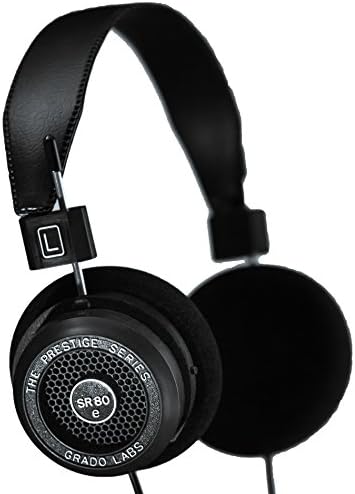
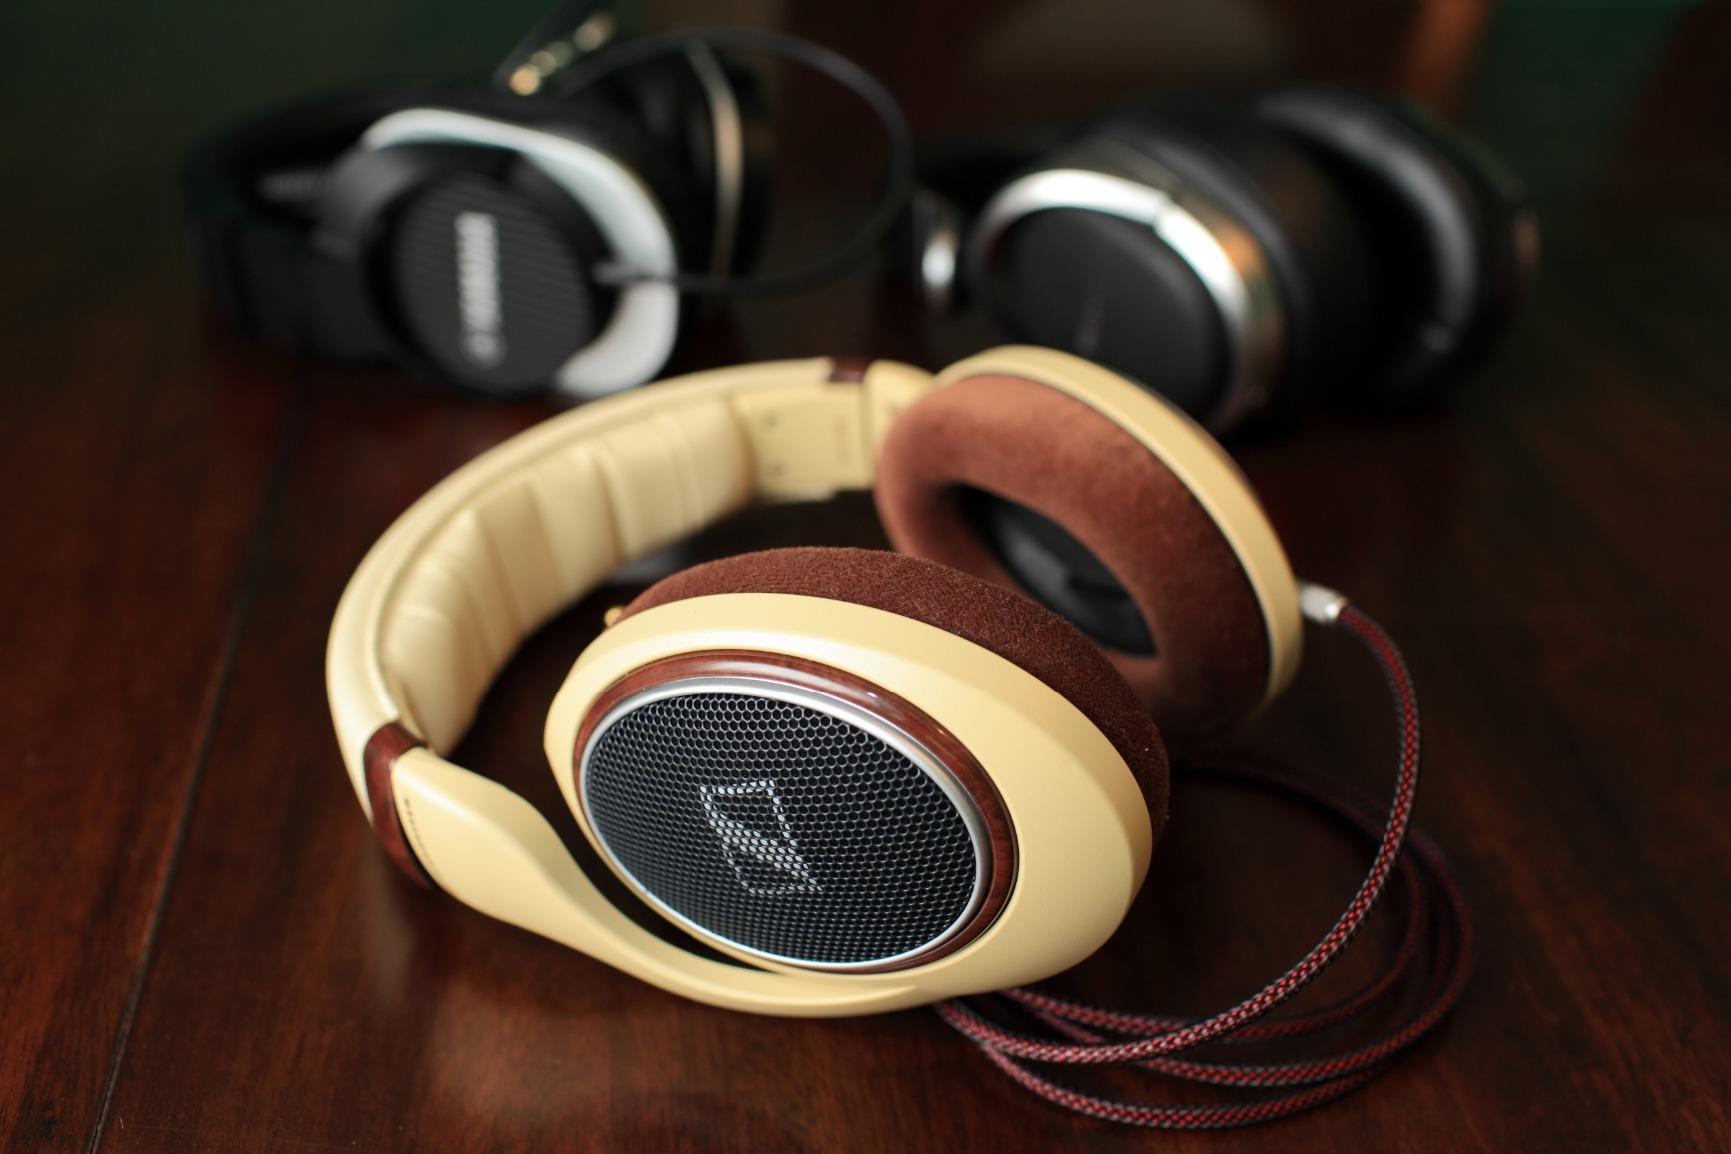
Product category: headphones
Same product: no